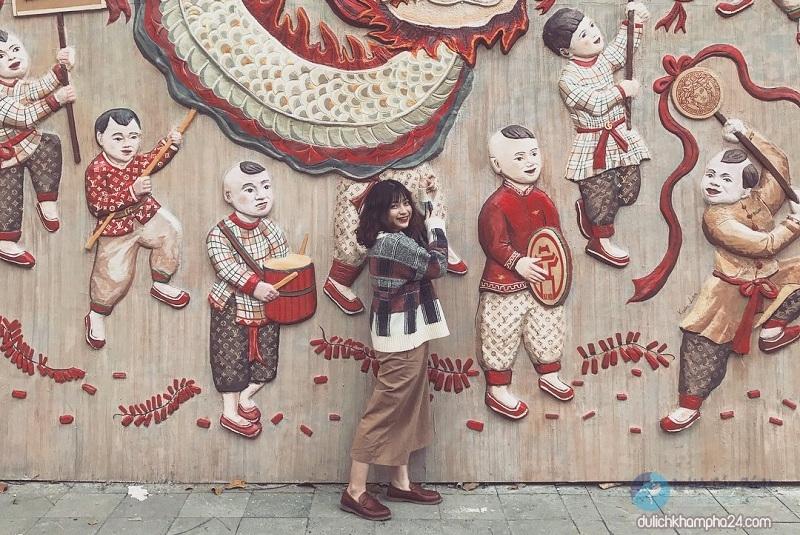
có một cô gái đang tạo dáng chụp ảnh ở phía trước bức tường gỗ